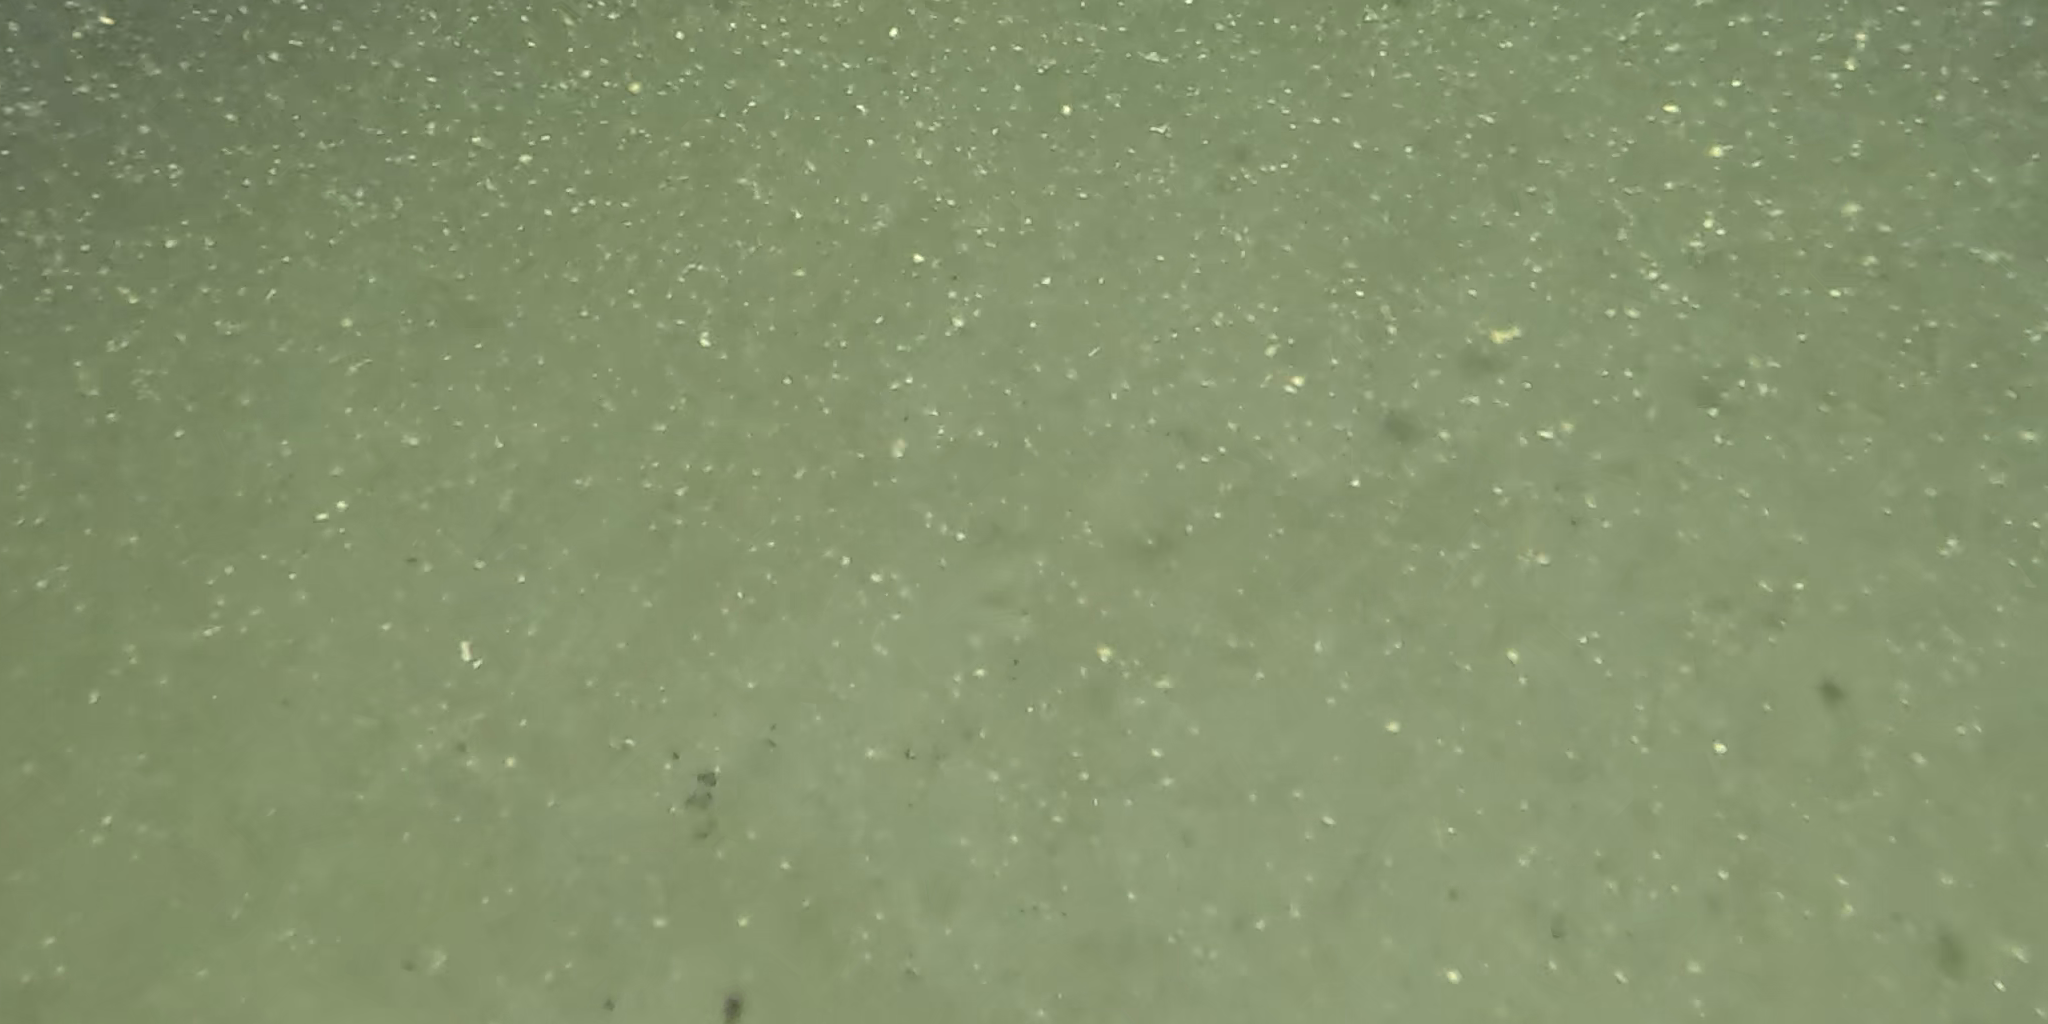
Seabed habitat: sand